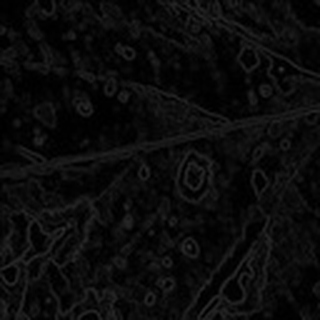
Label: cotton_target_spot